John Hartigan (Sin City)

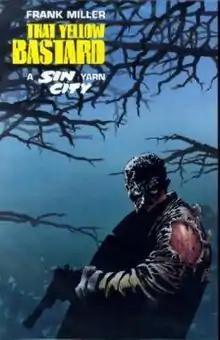
Det. John Hartigan on the cover of "Sin City: That Yellow Bastard" 2nd Edition.

Hartigan's last case prior to his retirement is the investigation of a serial killer and rapist who preys on prepubescent girls. He eventually discovers that the killer is in fact Roark Junior, the son of Basin City's most powerful family. Despite rampant corruption in the legal system and numerous attempts on his life by Senator Roark (the killer's father), he pursues the case.